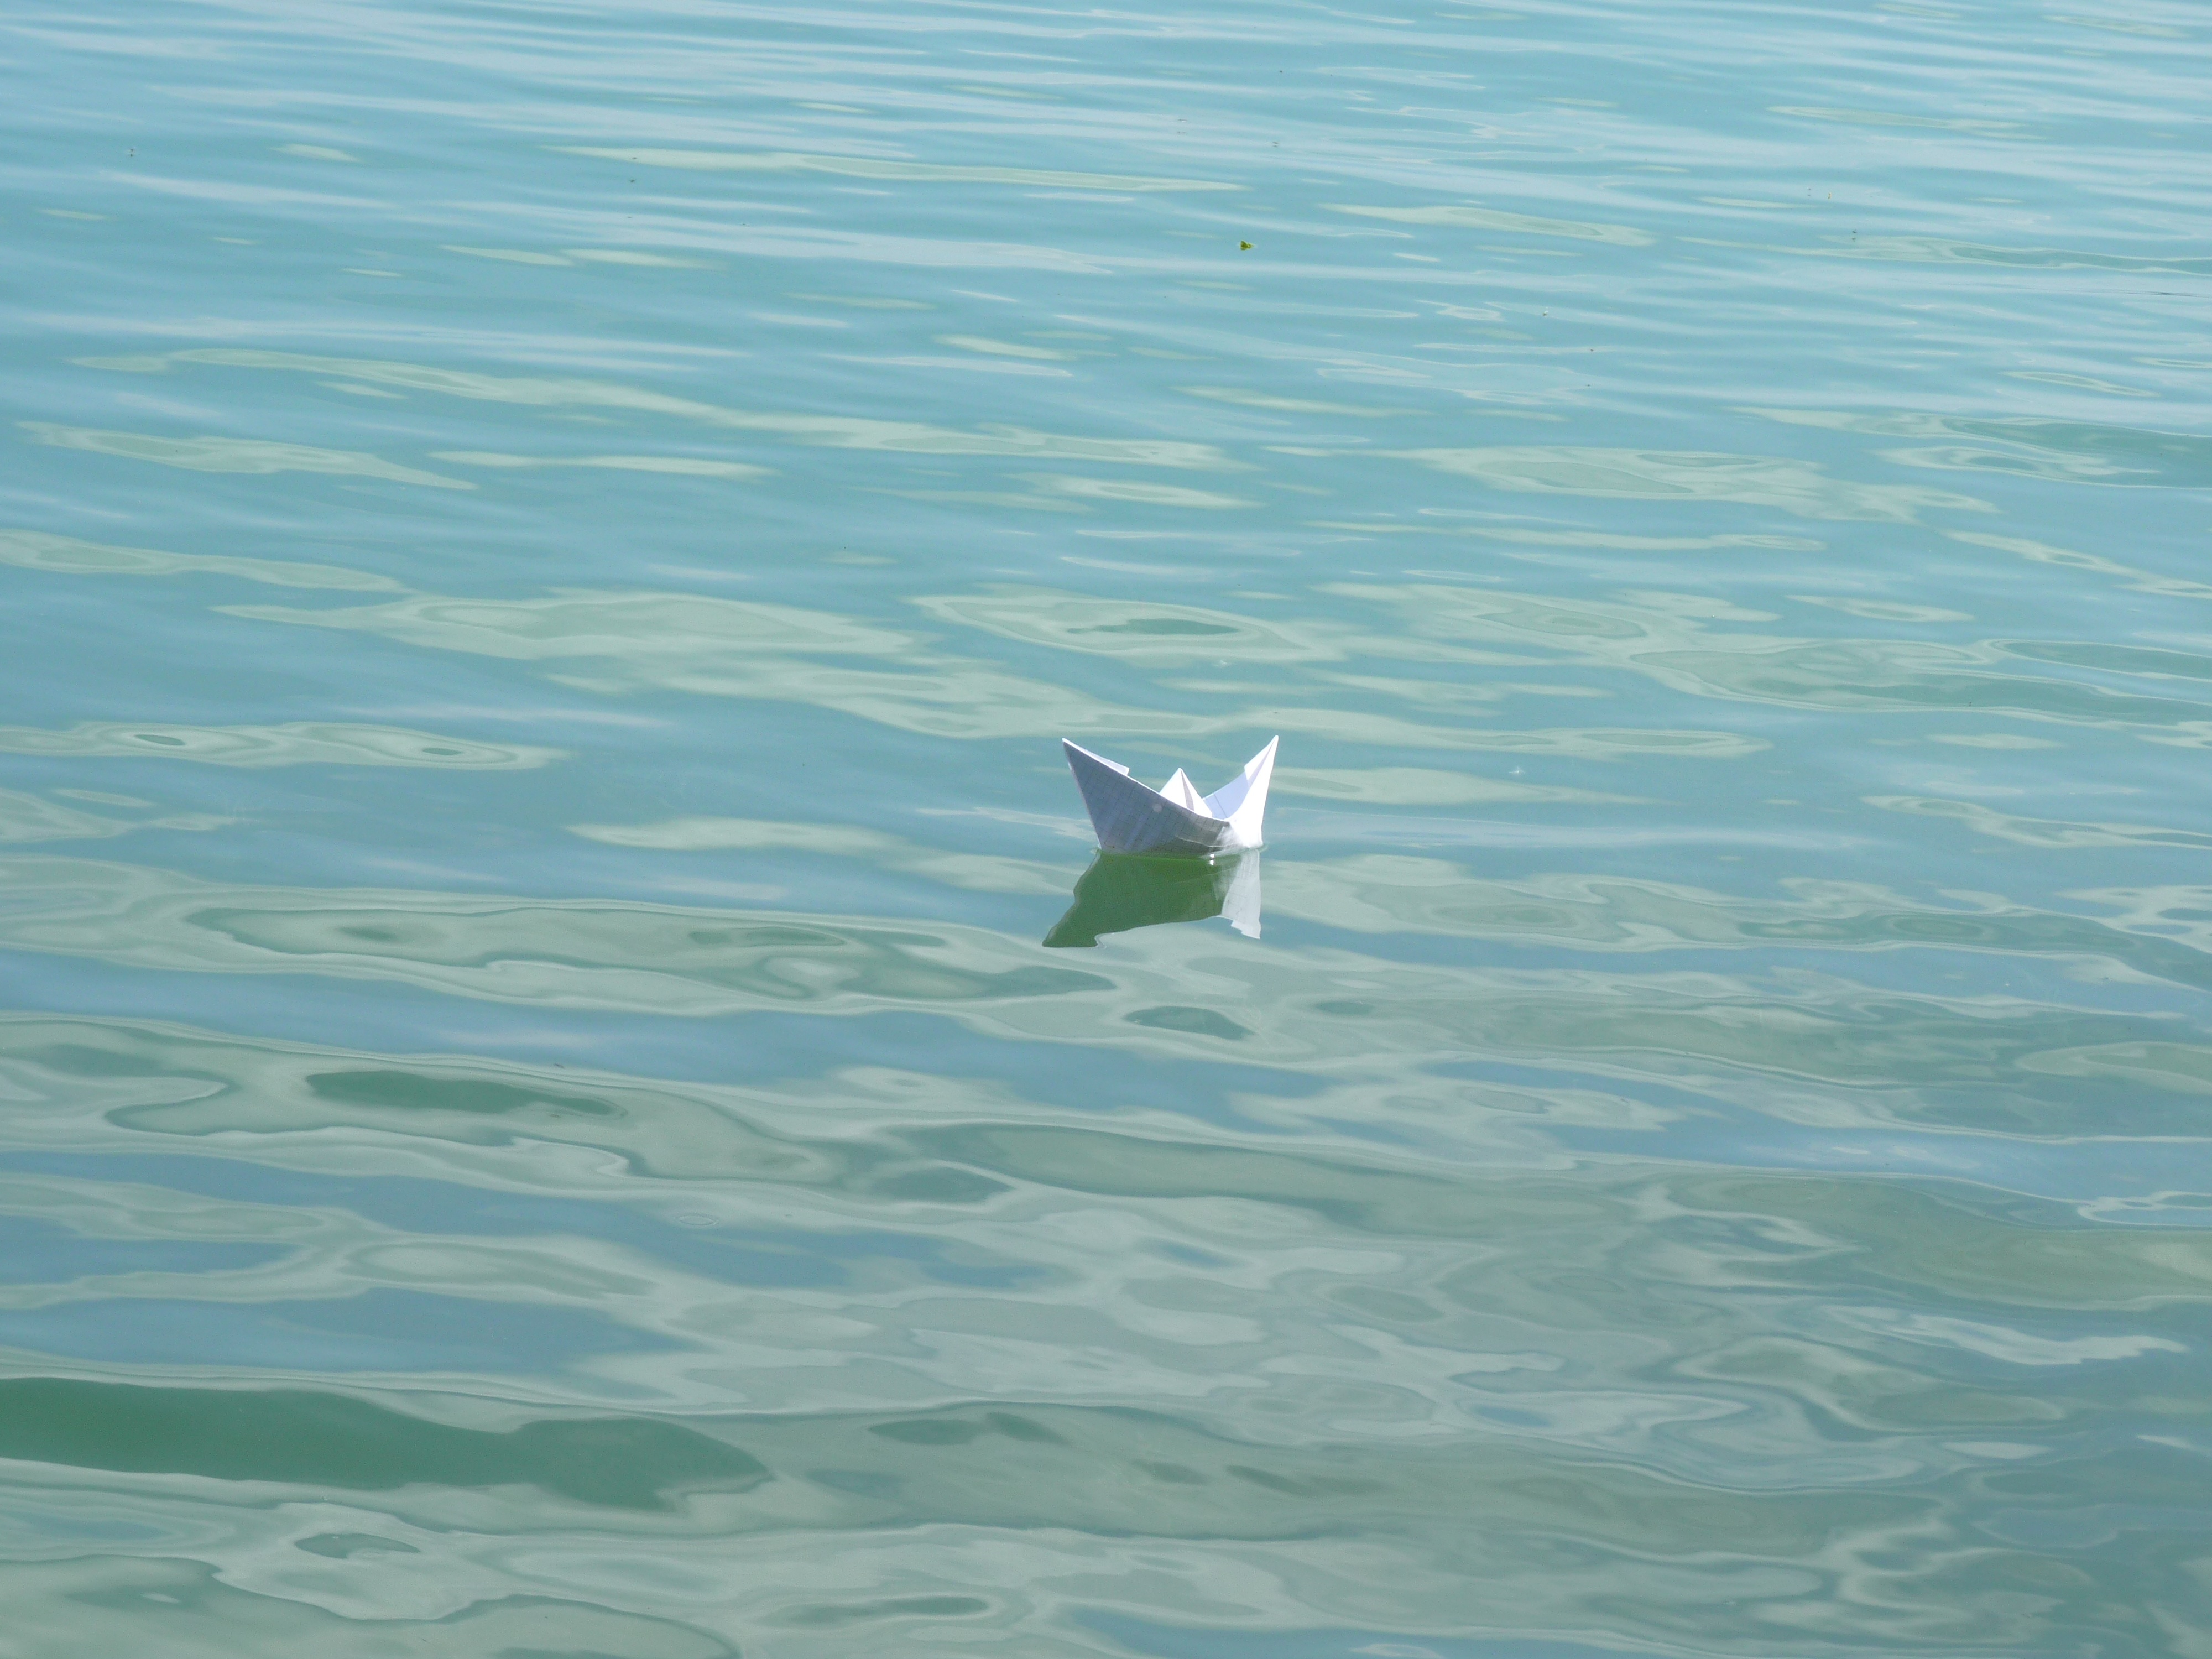
sea, water, ocean, wave, ship, boot, paper, fold, origami, marine mammal, papierschiff